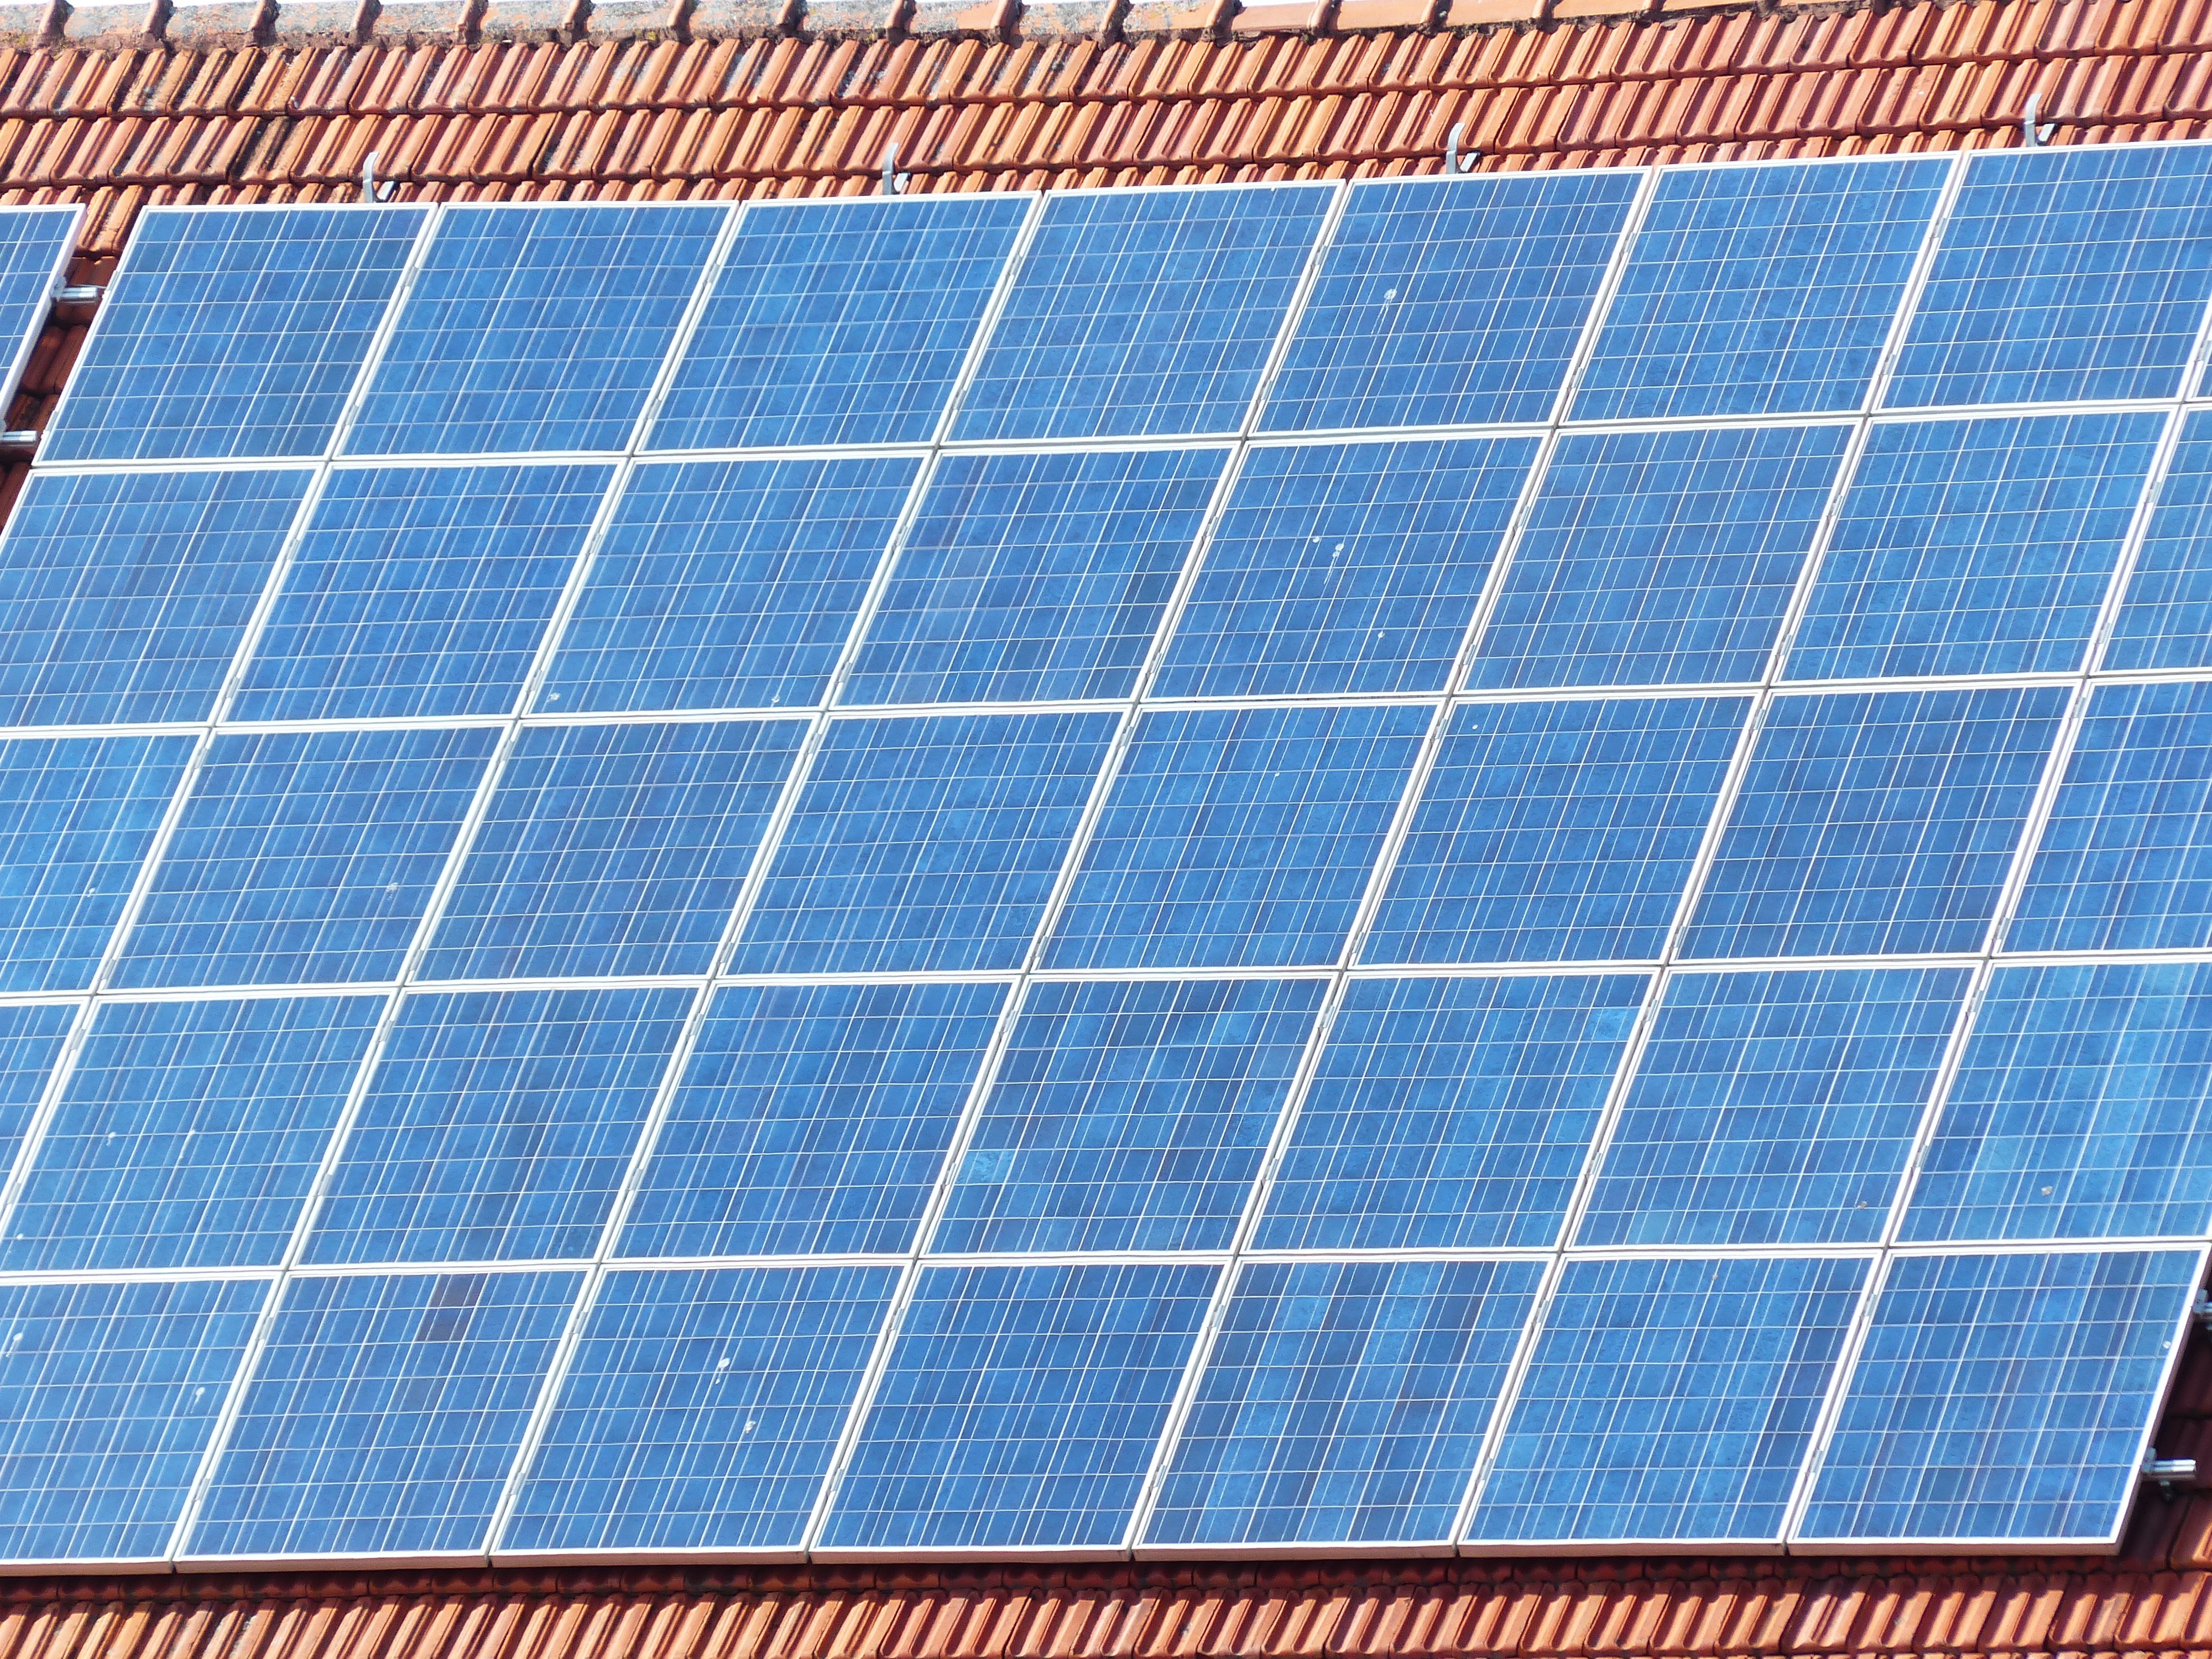
technology, floor, roof, home, blue, energy, solar panel, current, net, power generation, silicon, solar system, environmentally friendly, solar power, solar energy, solar cells, electricity production